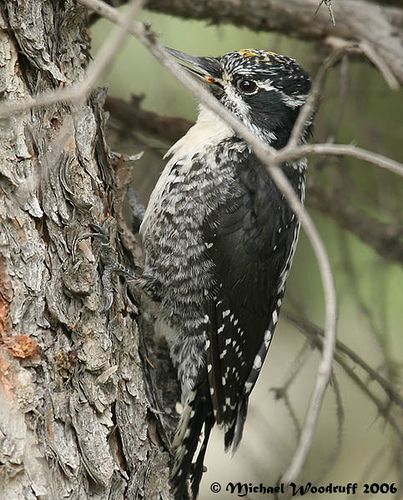
this bird has a white breast and neck with black speckles on its sides and back.
this bird has a spotted breast, a white belly, and black wingsbird has long grey beak, tail and secondaries are black with white spots, throat and breast is white, cheeks are black, crown is black with white spots.
this bird is black and white in color with a black beak, and black eye rings.
this bird is mostly black with flecks of white in his feathers, he also has yellow accents on his crown and a pointed bill.
this black and white bird has a long, flat beak.
this is a black and white speckled bird with a white breast and a large beak.
a bird with a black back and white chest on a tree
this particular bird has a belly that is black with white spots
this bird is black with grey and has a very short beak.
Species: American Three Toed Woodpecker